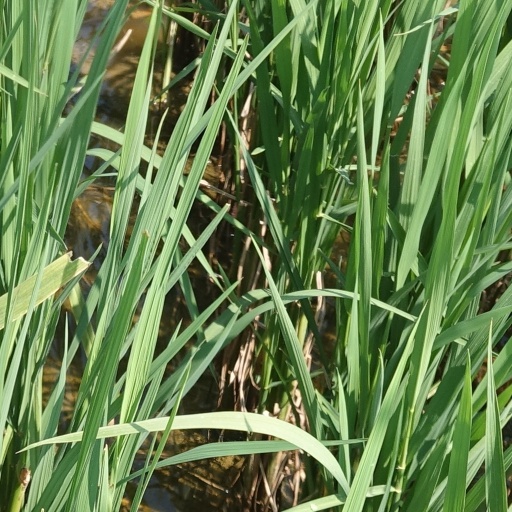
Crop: rice